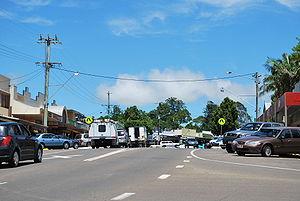
Maleny est une ville de la communauté de Caloundra. Elle est située sur la Sunshine Coast, à une centaine de kilomètres au nord de Brisbane, dans le Queensland, en Australie, à l'intérieur des terres. Maleny surplombe les Glass House Moutains et est proche de Montville.